Naneghat

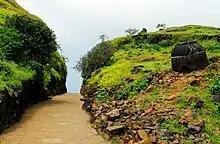
Naneghat Pass Entrance

Sykes proposed that the inscription were ancient Sanskrit because the statistical prevalence rate of some characters in it was close to the prevalence rate of same characters in then known ancient Sanskrit inscriptions. This suggestion reached the attention of James Prinsep, whose breakthrough in deciphering Brahmi script led ultimately to the inscription's translation. Much that Sykes guessed was right, the Naneghat inscription he had found was indeed one of the oldest Sanskrit inscriptions. He was incorrect in his presumption that it was a Buddhist inscription because its translation suggested it was a Hindu inscription. The Naneghat inscription were a prototype of the refined Devanagari to emerge later.